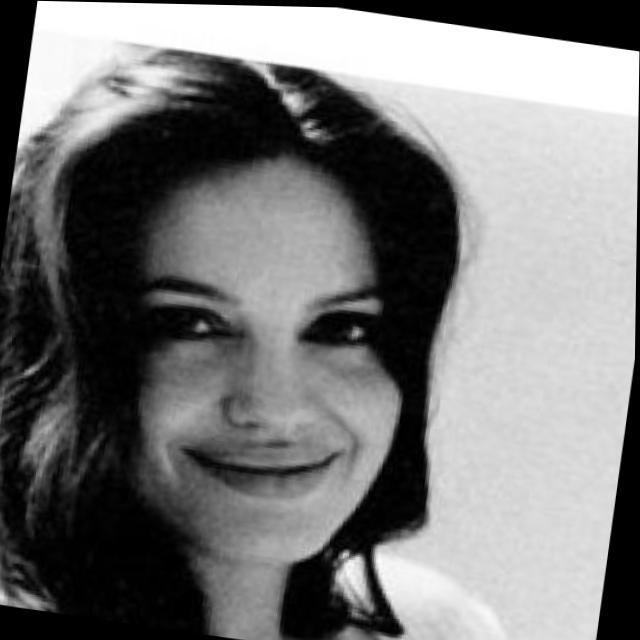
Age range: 21-44